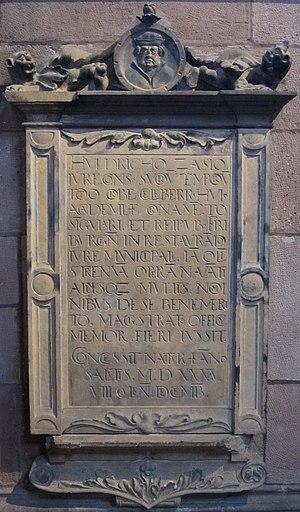
Ulrich Zasius, né en 1461 à Constance et mort le 24 novembre 1535 à Fribourg-en-Brisgau, est un juriste et humaniste allemand. Il est considéré comme l'un des plus éminents juristes au tournant du Moyen Âge et de la Renaissance. Il avait une correspondance épistolaire suivie avec de nombreux humanistes de son temps, et notamment avec Érasme qu'il a rencontré en 1518 pour la première fois.